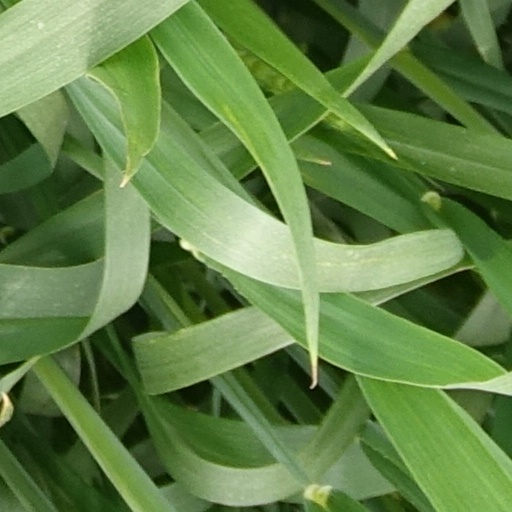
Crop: wheat